Eucalyptus obliqua

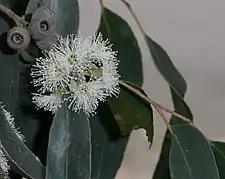
Flowers and fruit

Eucalyptus obliqua, commonly known as messmate stringybark or messmate, but also known as brown top, brown top stringbark, stringybark or Tasmanian oak, is a species of tree that is endemic to south-eastern Australia. It has rough, stringy or fibrous bark on the trunk and larger branches, smooth greyish bark on the thinnest branches, lance-shaped to curved adult leaves, flower buds in groups of seven to fifteen or more, white flowers and cup-shaped or barrel-shaped fruit.